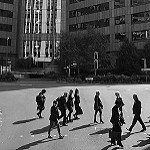
Scene: Outdoor